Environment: real
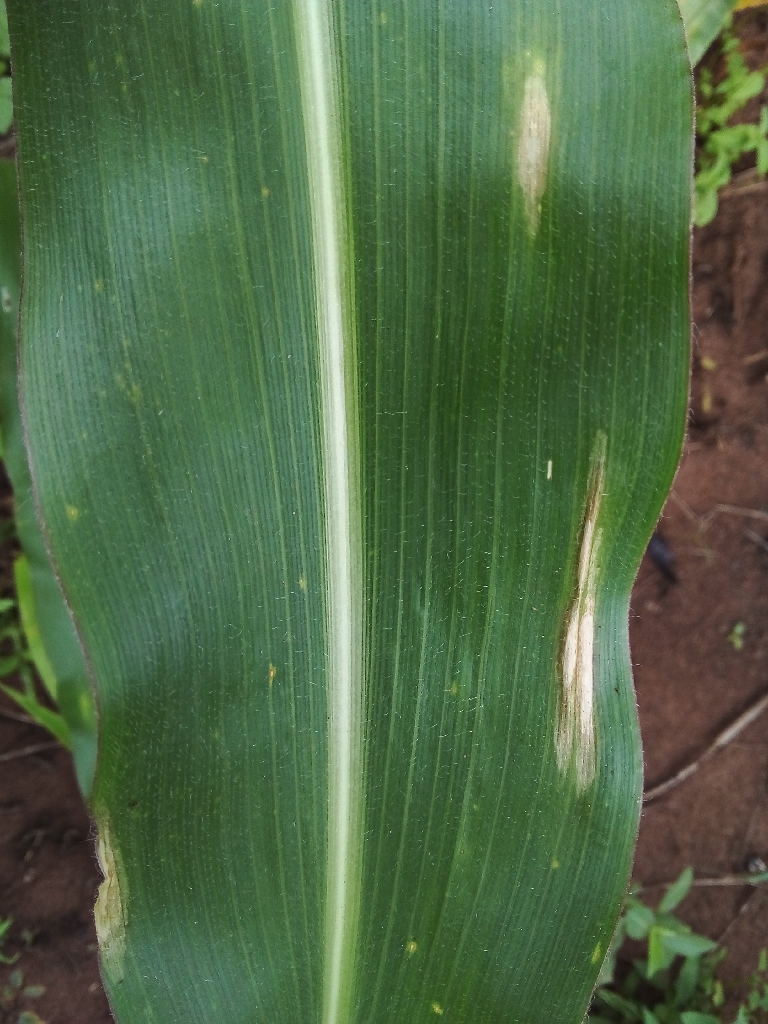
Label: northern_corn_leaf_blight